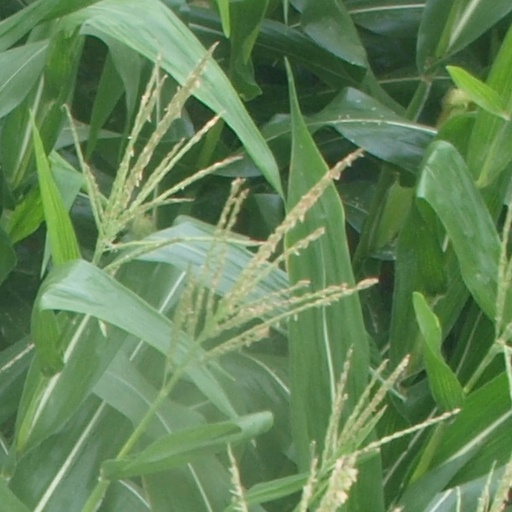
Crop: maize; corn